Mirza Abu Taleb Khan

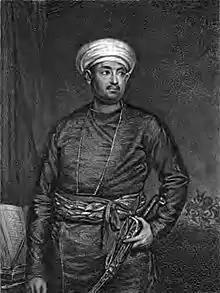
Engraving of Mirza Abu Taleb Khan, based on a portrait by James Northcote

Mirza Abu Taleb Khan (more formally Mirzá Abú Muhammad Tabrízí Isfahání, , known as The Persian Prince during his stay in London and as Abú Tálib Londoni once back in India 1752–) was an Indian tax-collector and administrator of Iranian stock, notable for a memoir of his travels in Britain, Europe and Asia Minor, "Masir Talib fi Bilad Afranji", written between circa 1799 and 1805.